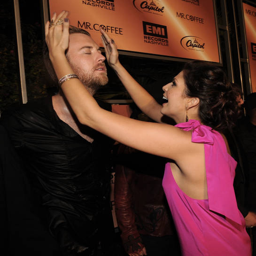
country artists attend record label after party .